Cutter Boat – Over the Horizon

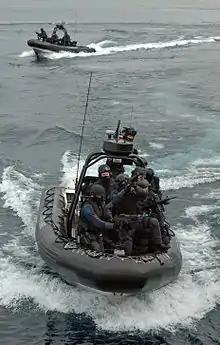
Maritime Safety and Security Team members aboard an OTH boat. A black sponson and M240B machine gun are visible.

The Over the Horizon boat is in length. Its fourth generation is manufactured by SAFE Boats International of Port Orchard, Washington. It is part of a 101-boat order worth up to $58.9 million. The hull is fabricated 5086 marine grade aluminum and it has a foam collar. It is an inboard/outboard design powered by a Cummins diesel inboard engine with a Hamilton jet drive.